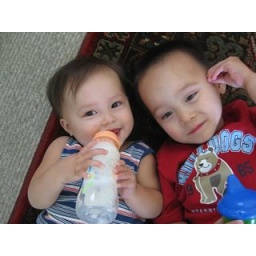
Zeke came over to Mimi while she was drinking her bottle and got his sippy cup to drink with her.